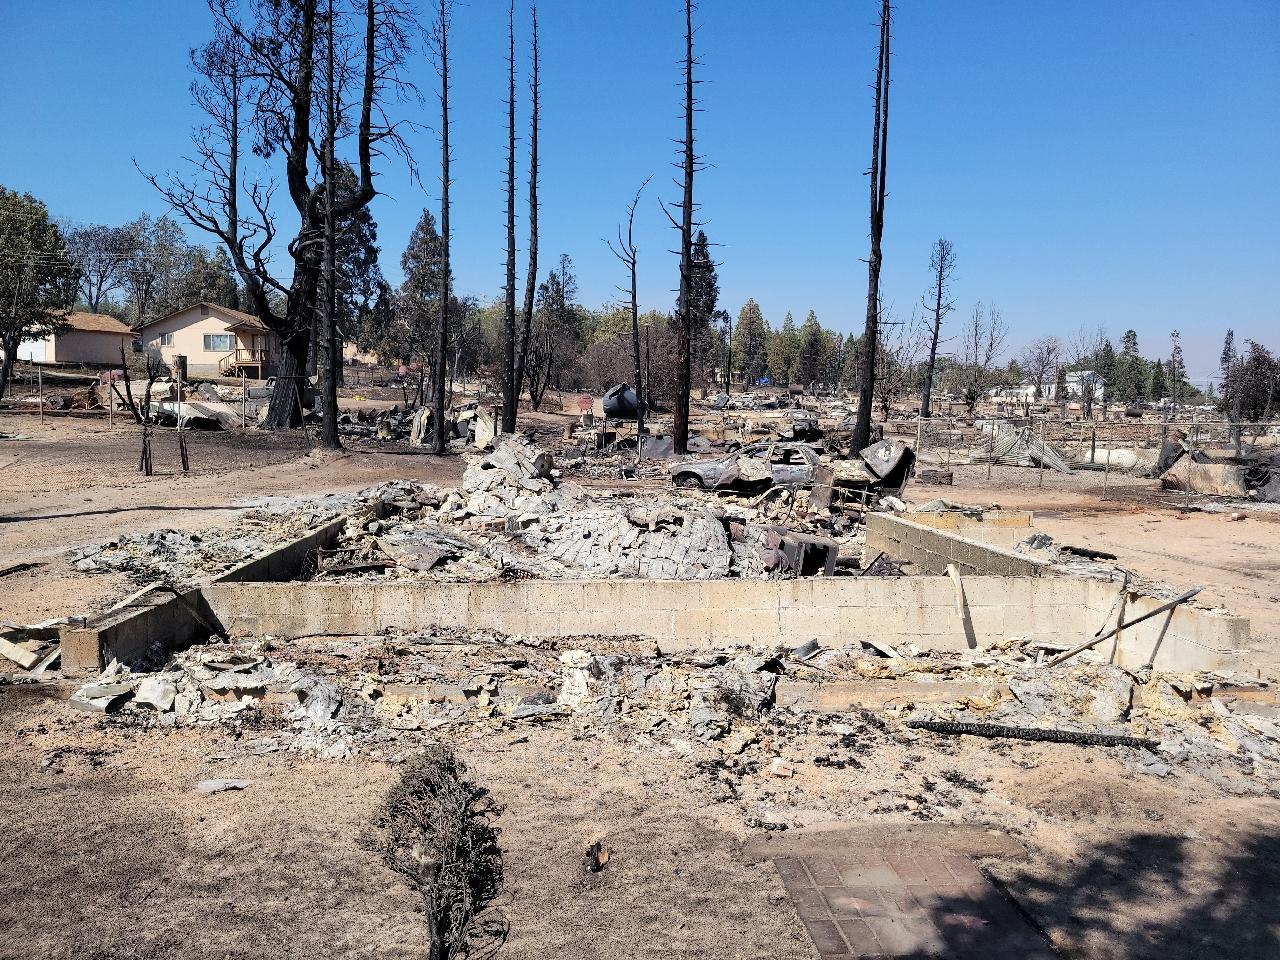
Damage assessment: destroyed